Antonio de Bellis

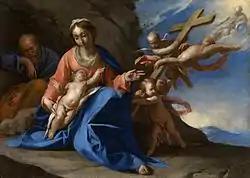
"Rest on the Flight into Egypt"

Antonio de Bellis (c. 1616 – c. 1656) was an Italian painter from Naples, active in the Baroque period. Along with Jusepe de Ribera, Bernardo Cavallino and Massimo Stanzioni he was one of the major artists working in Naples in the first half of the seventeenth century, under the influence of the painter Caravaggio.